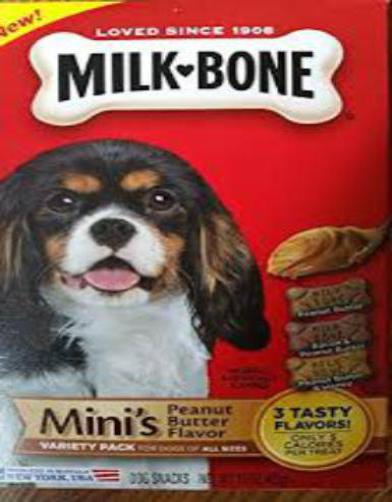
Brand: milk-bone
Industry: Food